Tōmei na Yurikago

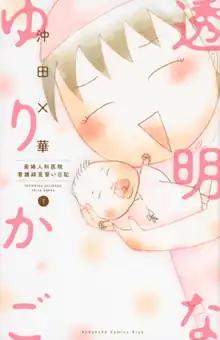
First volume cover

is a Japanese manga series written and illustrated by Bakka Okita. It was first serialized in Kodansha's manga magazines "Kiss Plus" (December 2013 to February 2014) and "Hatsu Kiss" (June 2014 to February 2021), with its chapters collected in seven volumes. The series was adapted into a ten-episode television drama broadcast on NHK from July to September 2018.